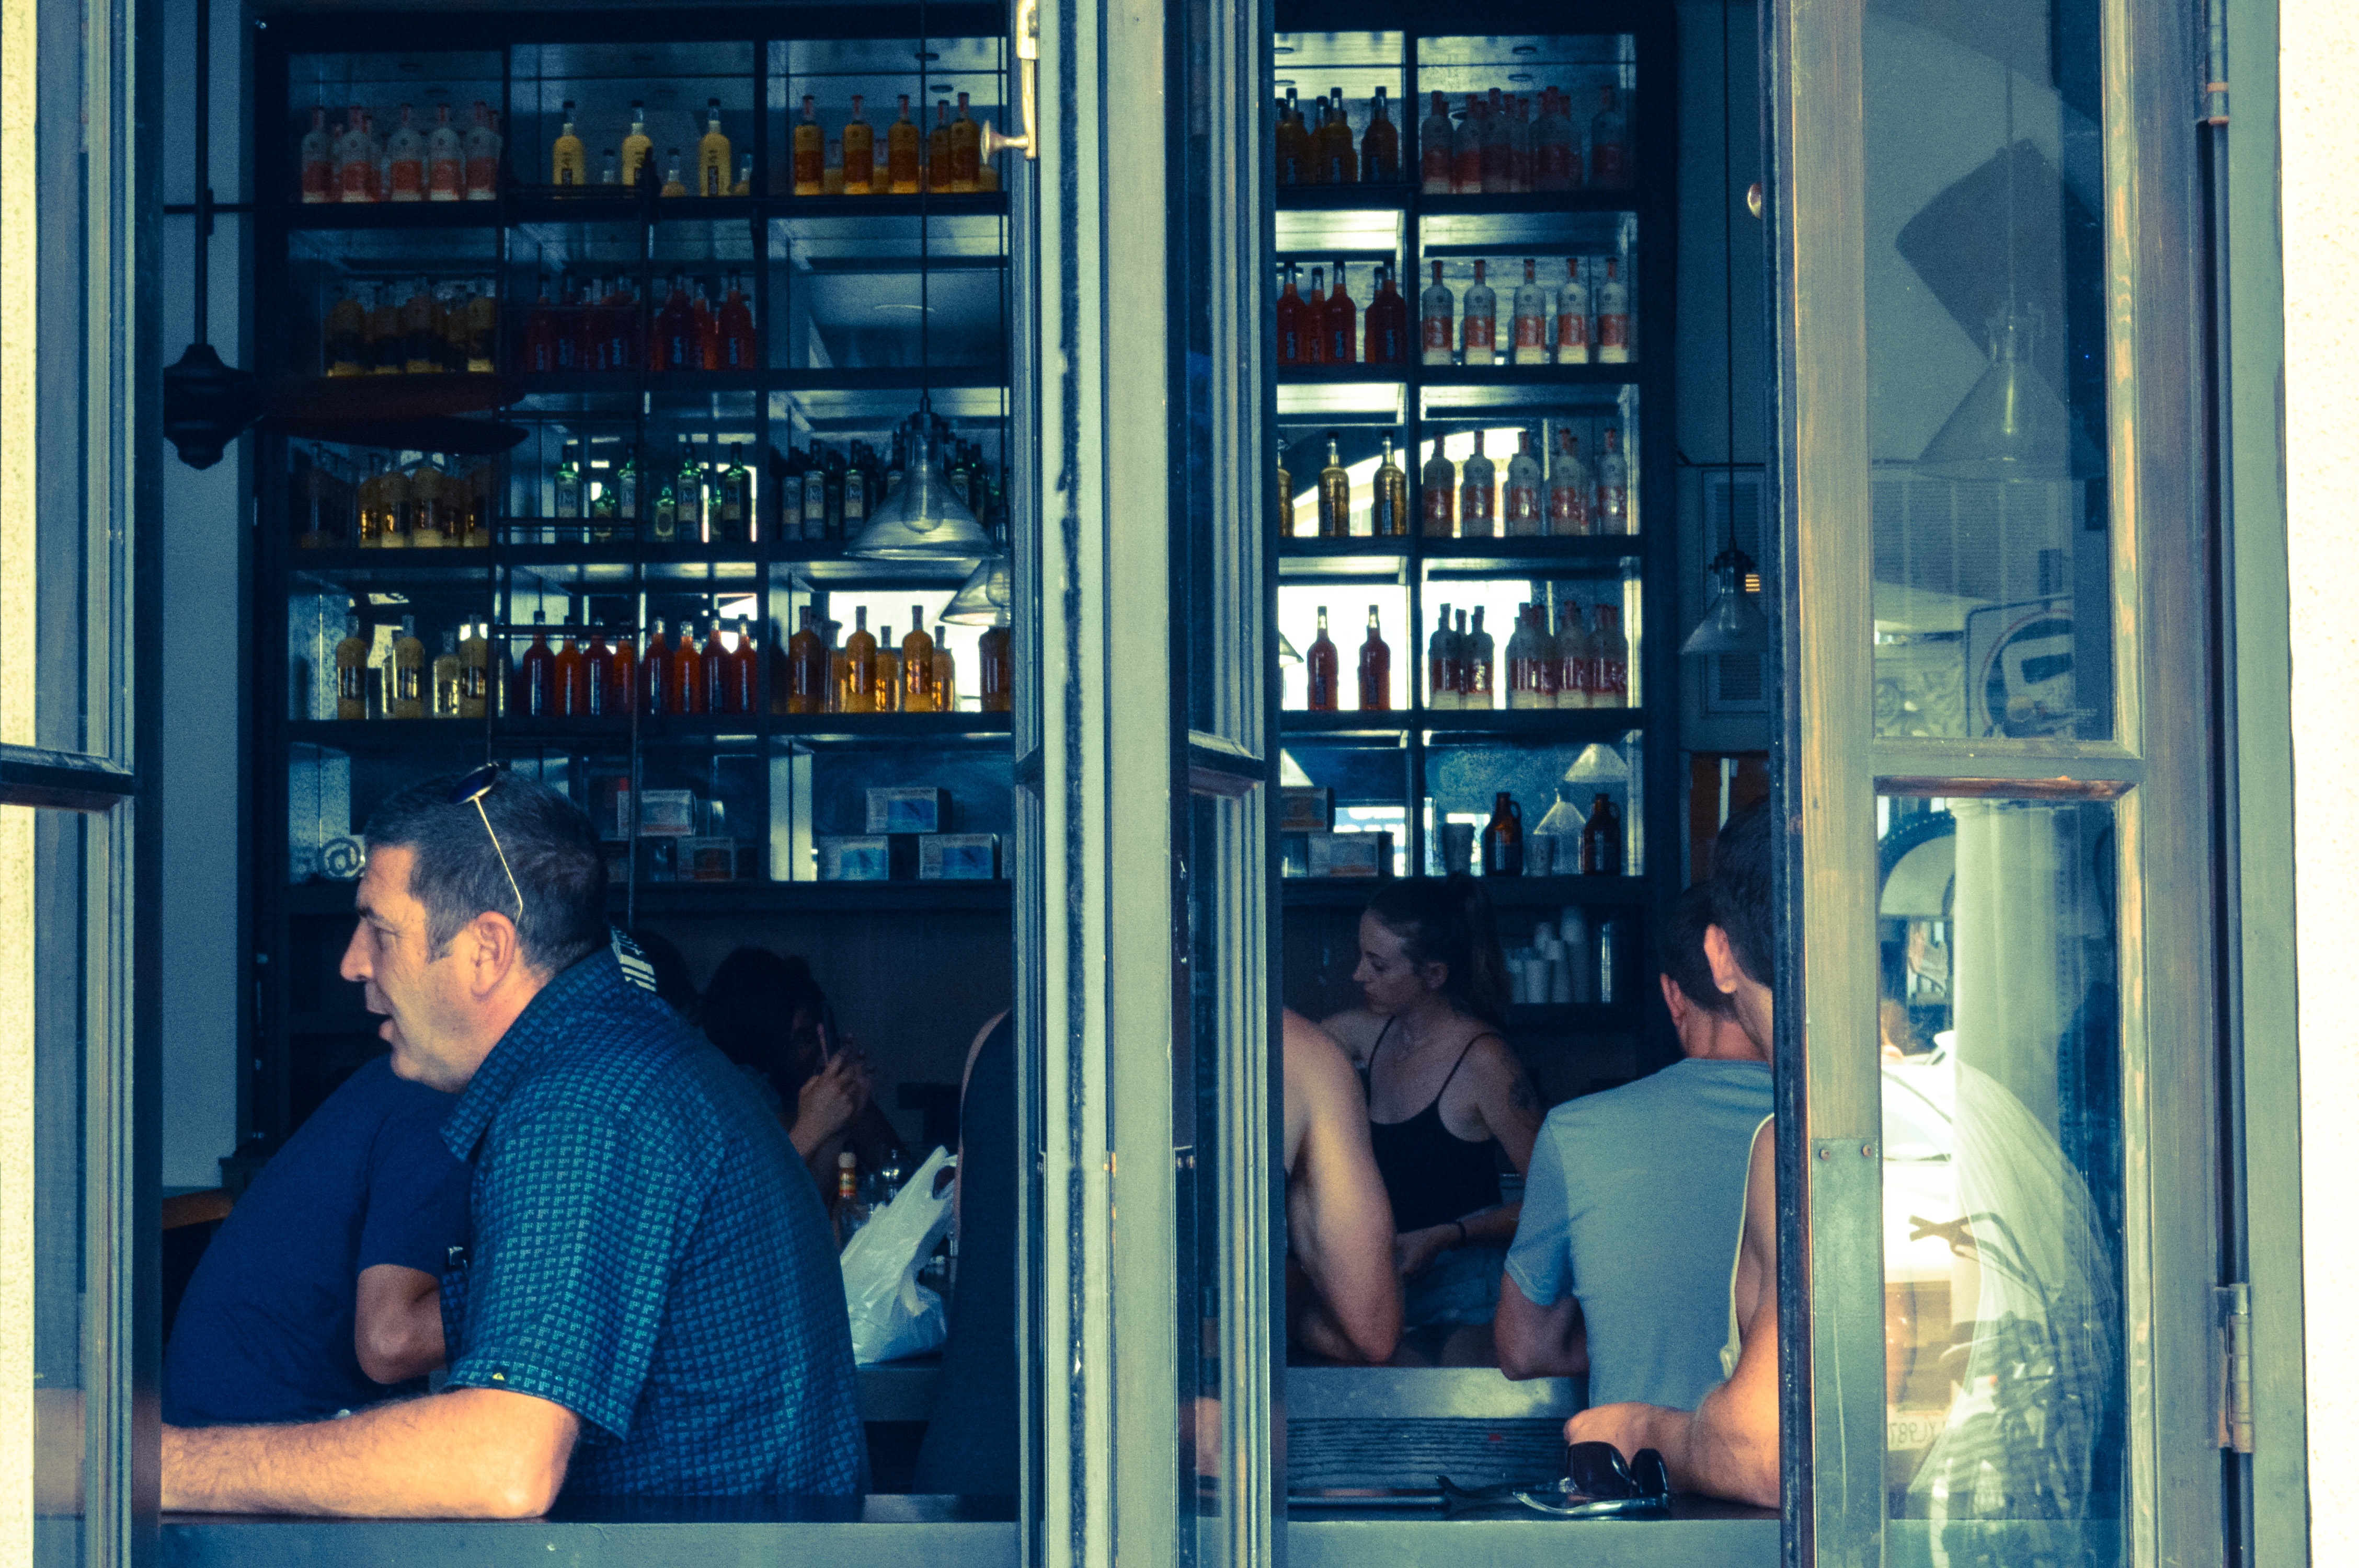
window, interior design